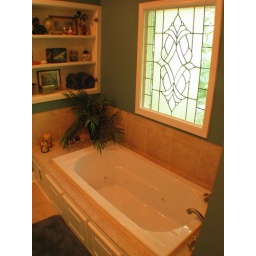
jetted tub in remodeled bathroom